Toxic Man

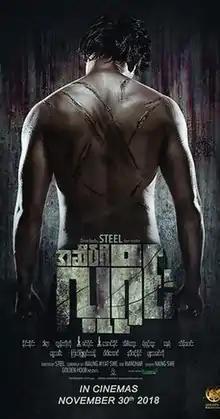
Film Poster

Toxic Man is a 2018 Burmese action-thriller film, directed by Steel (Dwe Myittar) starring Nine Nine, Khar Ra, Tun Ko Ko and Shwe Thamee. The film, produced by Golden Hour Film Production premiered in Myanmar on November 30, 2018.